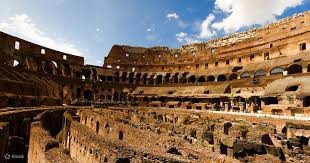
Landmark: Roman Colosseum